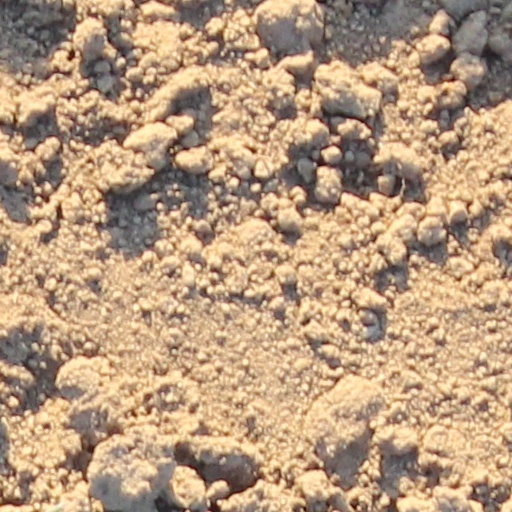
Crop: wheat